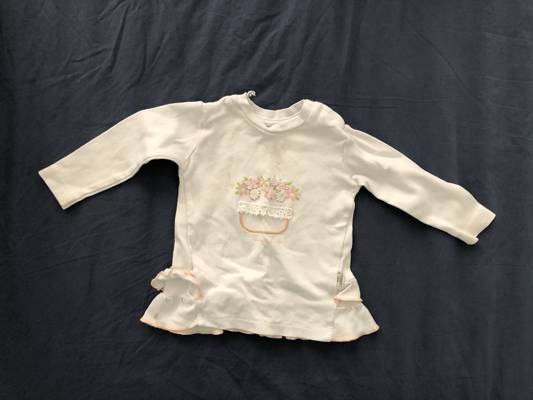
Waste category: clothes